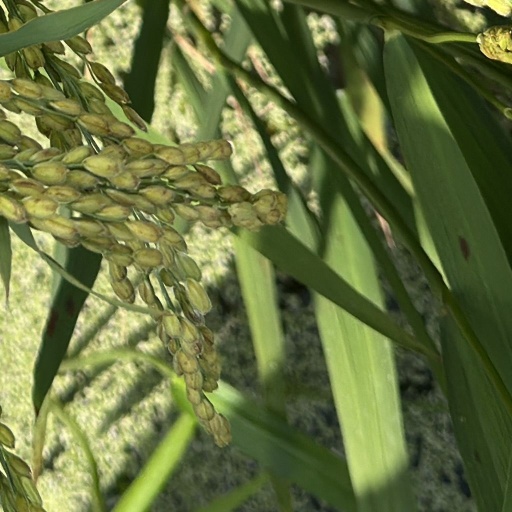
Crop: rice